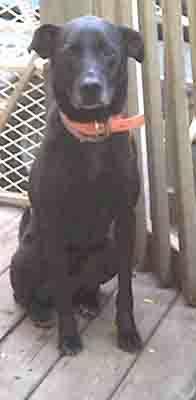
dog